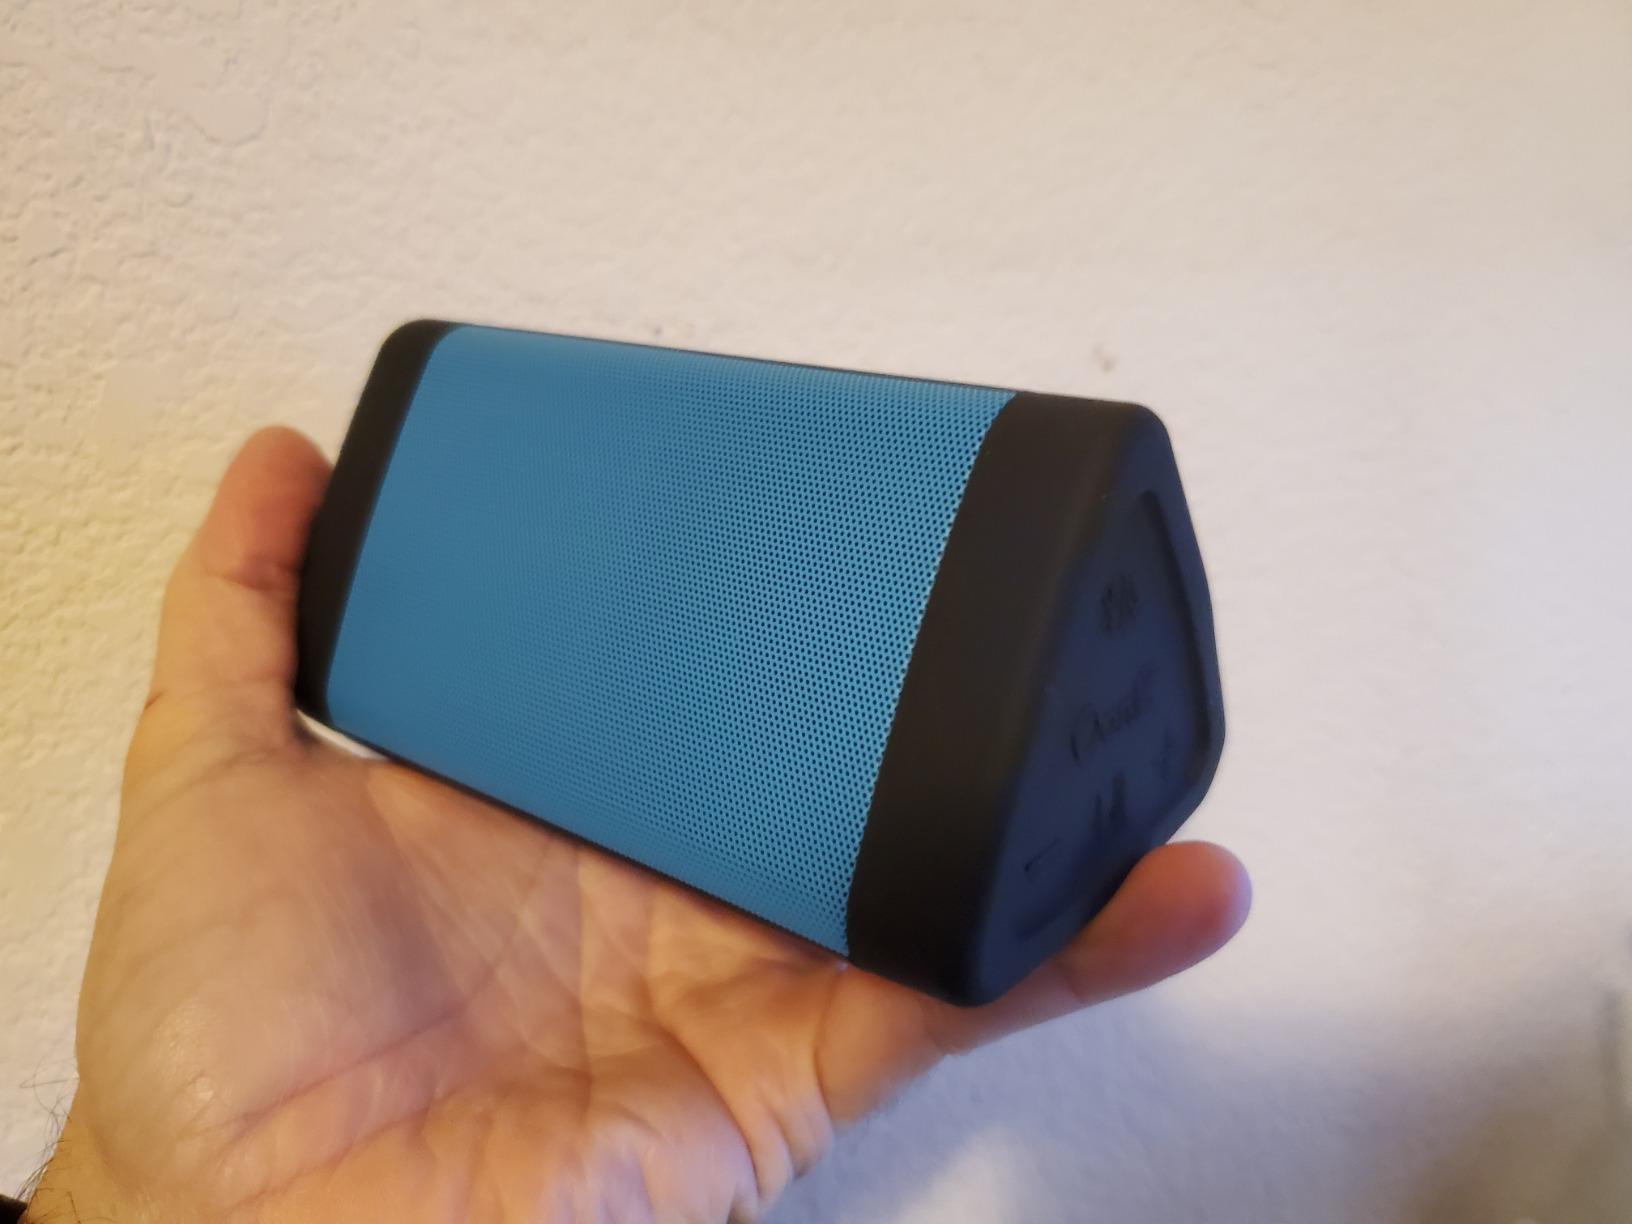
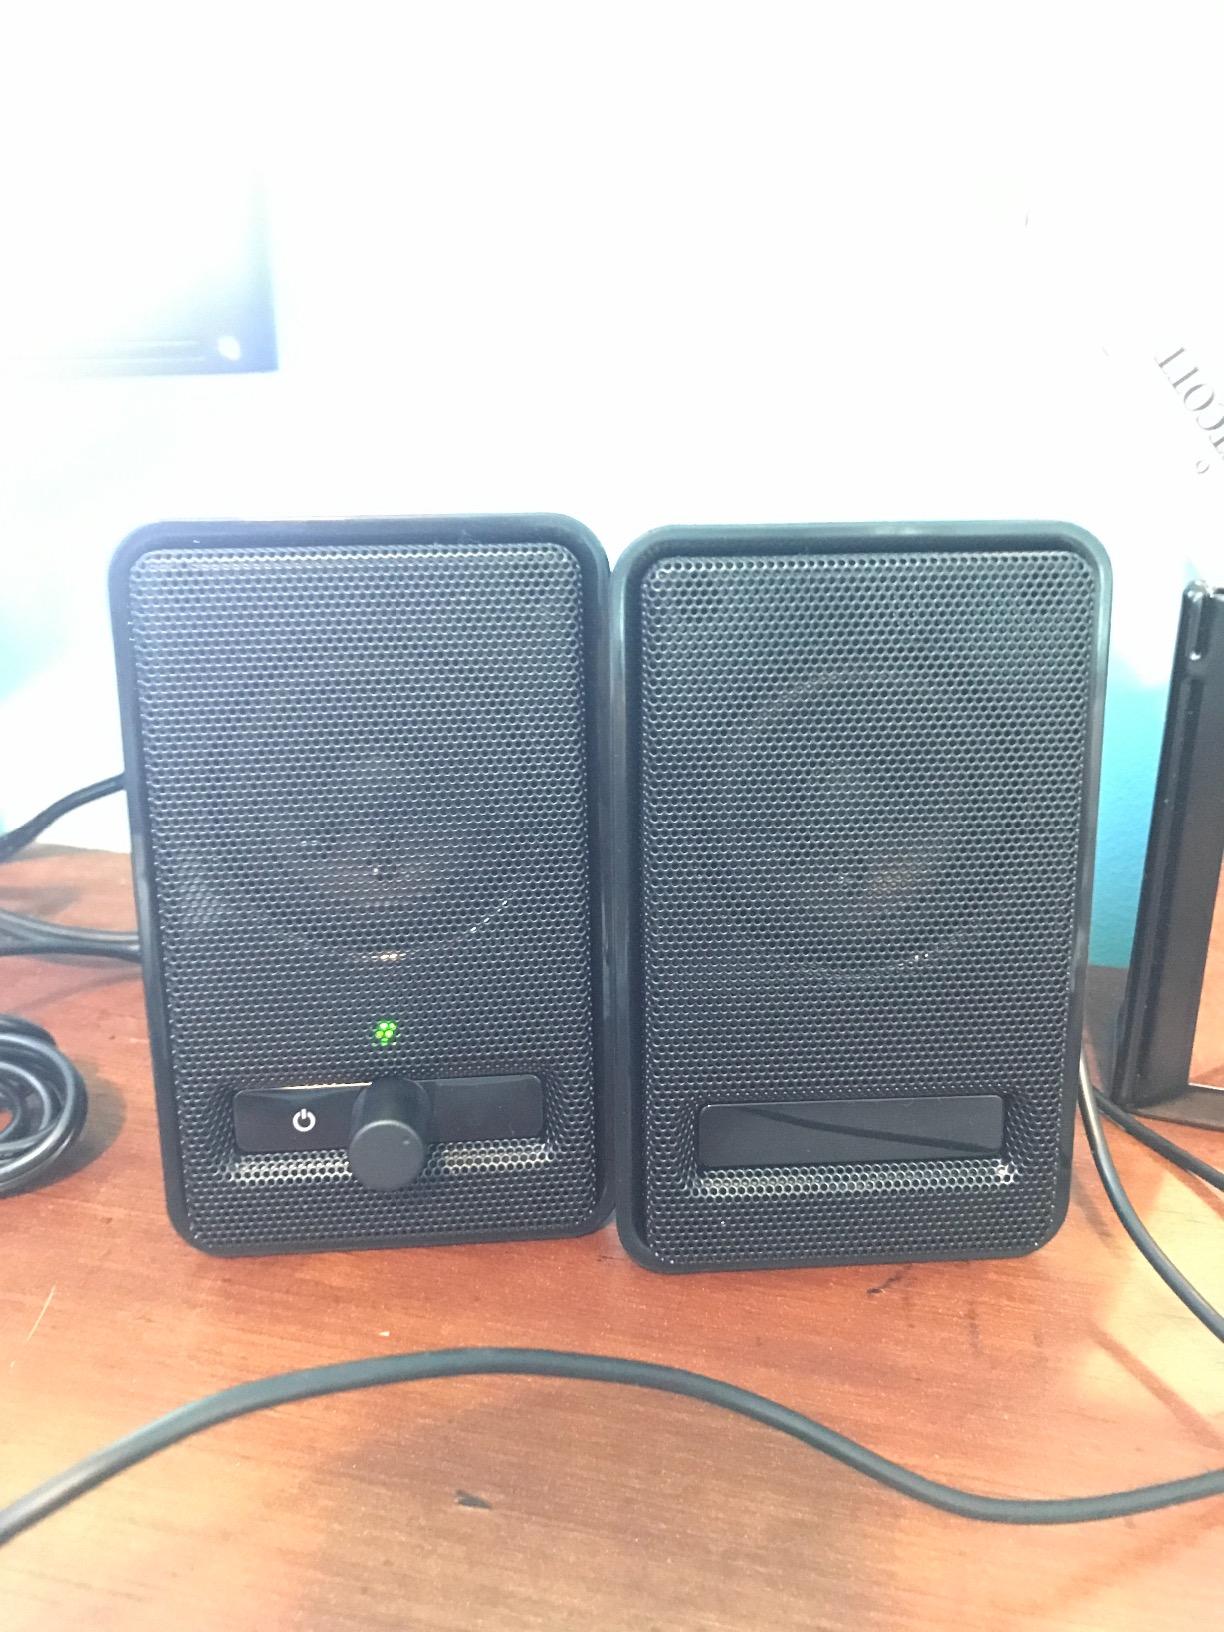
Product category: speaker
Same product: no